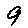
Label: 9